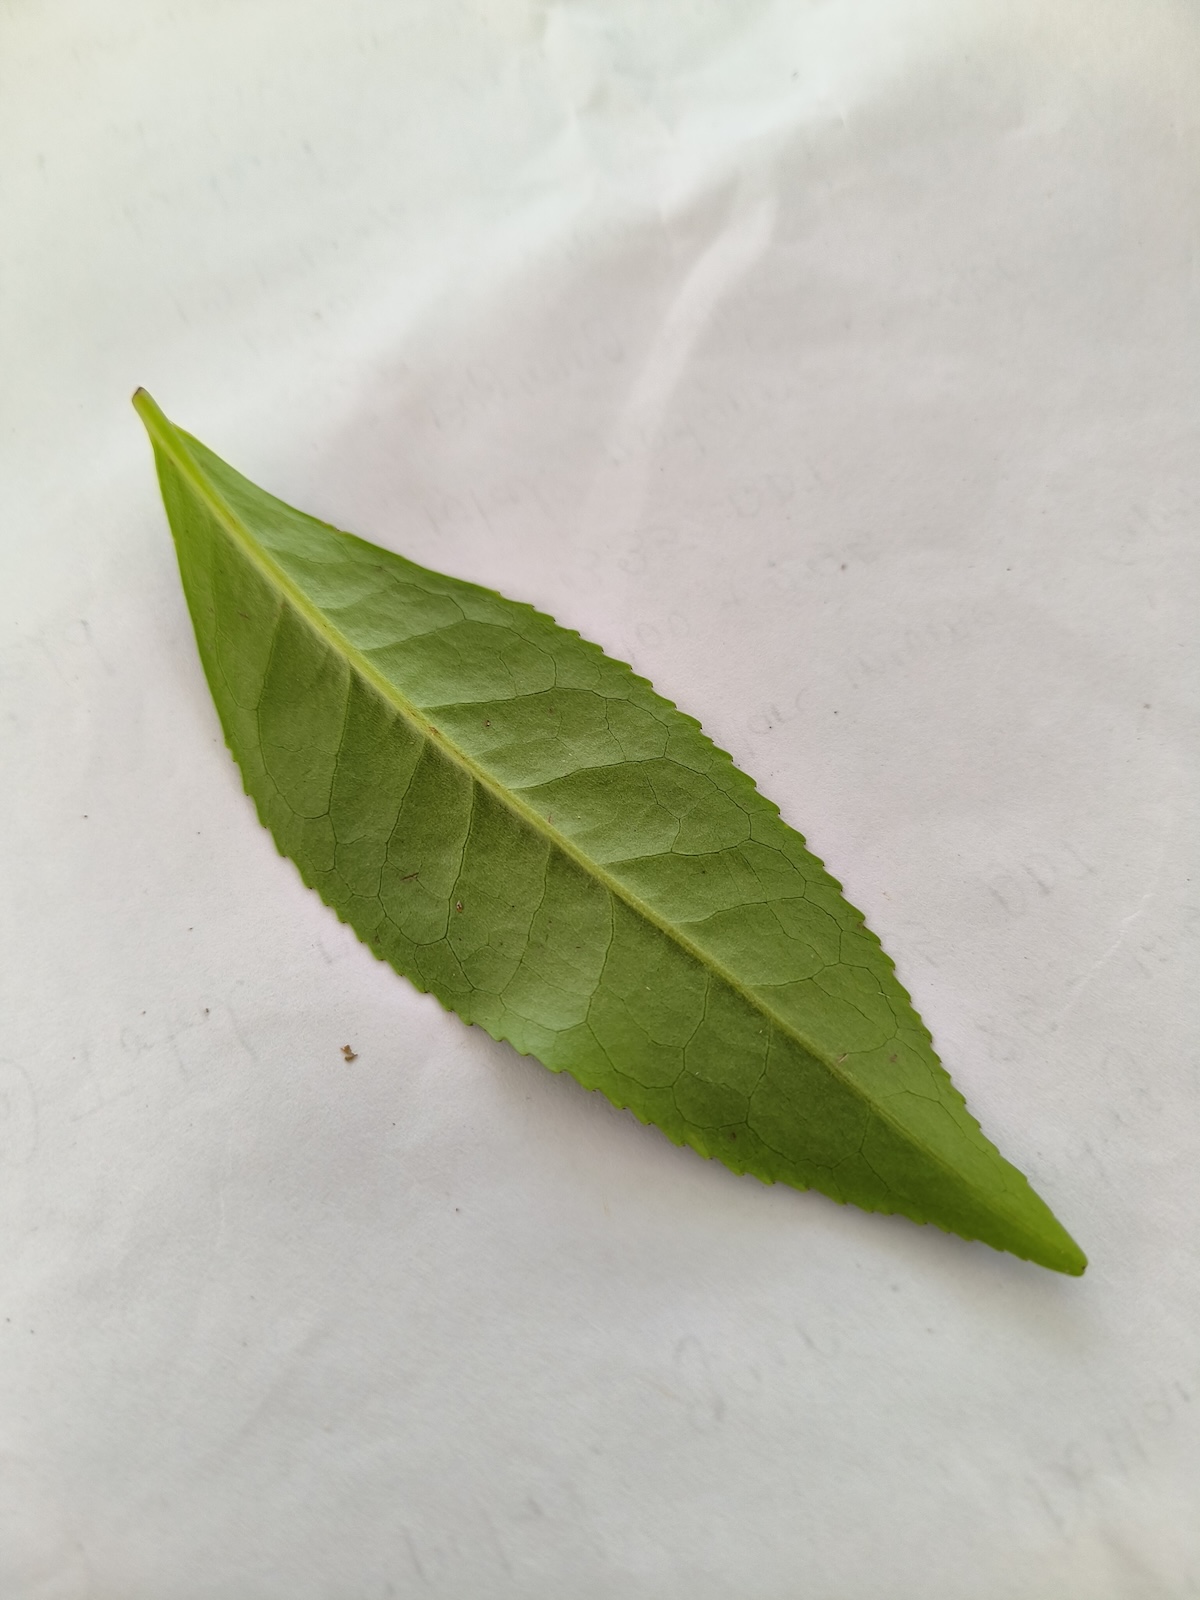
Label: Healthy leaf